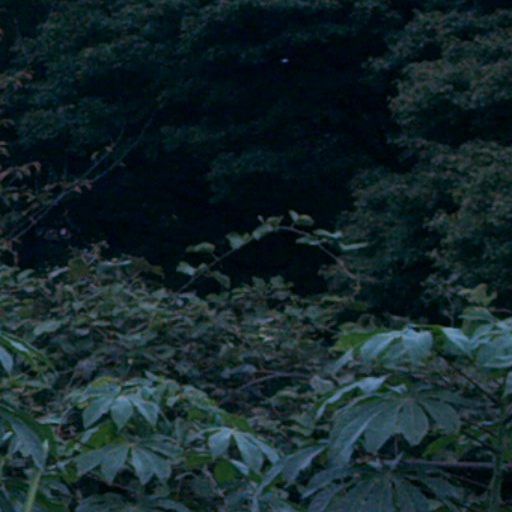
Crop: cassava